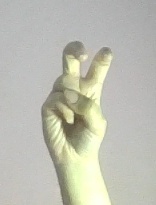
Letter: toot